Bryan Edwards (politician)

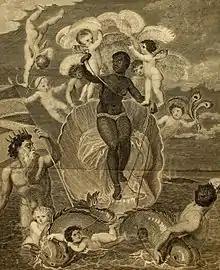
"Voyage of the Sable Venus from Angola to the West Indies" in Edwards' "The History, Civil and Commercial, of the British Colonies in the West Indies" V.2 (1801)

In 1784 Edwards wrote "Thoughts on the late Proceedings of Government respecting the Trade of the West India Islands with the United States of America", in which he attacked the restrictions placed by the government upon trade with the United States. In 1793 he published in two volumes the "History, Civil and Commercial, of the British Colonies in the West Indies", and in 1797 published his "Historical Survey of the French Colony in the Island of St Domingo". The latter two titles were later republished, with some additional material, as the "History of the British Colonies in the West Indies", in three volumes. This has been translated into German and, in part, into French and Spanish. A fifth edition was issued in 1819.